Dutch–Mataram conflicts

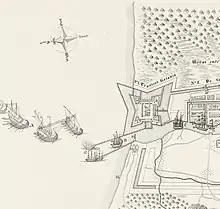
Mataram ships when they invaded Batavia

In the first attack, 's fleet carried 150 head of cattle, 5,900 sacks of sugar, 26,600 coconuts and 12,000 sacks of rice for transfer to the Dutch. However, the Dutch realized this and created a line of defense. After many ships beached, they finally invaded Batavia and they were assisted by a second army in October led by . However, all these attacks failed. And in the end, Bahureksa and Mandurareja were executed in Batavia by executioners sent by Sultan Agung in December 1628.